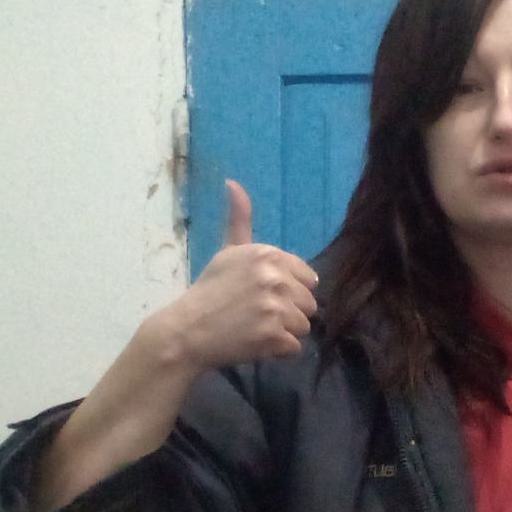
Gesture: like